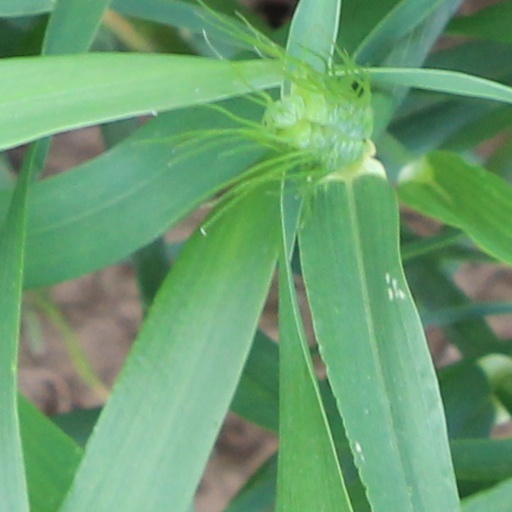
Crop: wheat